Repointing

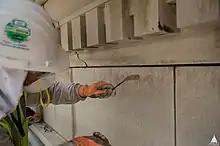
Layering New Mortar

After examination, the next step is cutting away the old mortar. The old mortar is removed to a depth equal to or slightly more than the width of the joint, or to the point where sound mortar is reached. Removal of old mortar between joints is done carefully to avoid damage to masonry units. On buildings with soft materials, such as under-fired brick, lime mortar, or terra cotta, removal by hand is often the most effective to avoid damage. Hard Portland cement mortar is usually removed with a grinder or power circular masonry blade, taking care not to damage the masonry units. Vertical joints or thin joints are done by hand or with small power chisels. If a power saw needs to be used, it's only used on wide and uniform horizontal joints and in the middle of the joint. A hammer and chisel are then used for the rest of the mortar, closer to the masonry units. Caulking cutters with diamond blades are an acceptable power tool to remove mortar in wide horizontal joints. They are slow, have no rotation, and vibrate so they are likely to cause less damage to the masonry units.